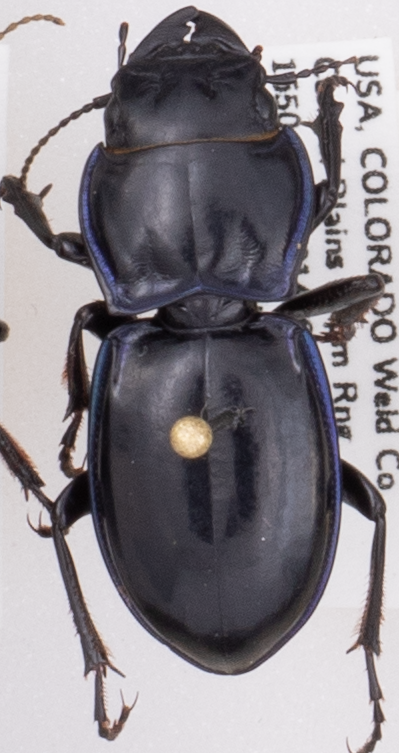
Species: Pasimachus elongatus
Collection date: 2020-07-22
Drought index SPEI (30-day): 0.058
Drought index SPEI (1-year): -0.728
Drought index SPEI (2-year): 0.198